Hugo W. Koehler

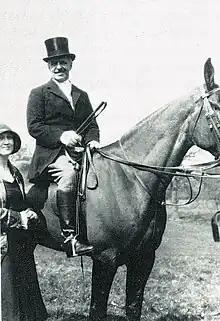
Hugo and Matilda Koehler

Standing up the Bosporus from Constantinople on November 13, 1920, "St. Louis" rendezvoused with destroyer , and U.S. steamships "Faraby" and "Navahoe", and the four vessels worked with other ships to rescue the Americans authorized by McCully to escape. Besides McCully's party, the ships pulled out U.S. consuls and their archives, representatives of the American Red Cross and YMCA, relief workers from other agencies, and approximately 1,400 Russian refugees from Sebastopol and Yalta in the Crimea, Novorossiysk, Russia, and Odessa. On the morning of November 14, the destroyers dispatched by Admiral Bristol from Constantinople arrived at Sebastopol to find hundreds of mostly Russian and French boats in the harbor, many of which were crammed to the gunwales with fleeing White Russians. "Whipple", Lt. Cdr. Richard F. Bernard, commanding, stood by to evacuate selected individuals bearing passes from McCully. "Whipple's" main battery was trained out and manned at all times. Armed boat crews carried evacuees out to the ship while her landing force stood in readiness. As her last boatload pushed off from shore, Bolshevik troops reached the main square and began firing on the fleeing White Russians. Whipple was the last American vessel out of Sebastopol, towing a barge loaded with wounded White Russian troops. When she was beyond range of the Red guns, she turned the tow over to "Humphreys". Passing Admiral McCully's destroyer, he bellowed from the bridge through a megaphone, to Bernard and his crew, "Well done "Whipple"." General Wrangel stayed on a quay until all who wanted to leave Russia had done so, before he embarked on the Russian cruiser Admiral Kornilov (1887) and sailed into exile, eventually settling in Belgium. It is estimated that between November 1920 and the end of 1921, the Reds executed between 50,000 and 150,000 Russians in the Crimea. "St. Louis" returned her evacuees to Constantinople on November 16. The following day, her crew formed boat landing parties to distribute food among refugees quartered on board naval transports anchored in the Bosporus. General Wrangel moved nearly 150,000 Russian refugees and crewmen on board 80 former Imperial Russian Black Sea Fleet ships and merchantmen into exile, initially to the harbor at Constantinople. Lt. Hamilton V. Bryan supervised sailors and marines, including those from "St. Louis", who helped care for these people, until many of the exiles sailed for Bizerte, Tunisia.